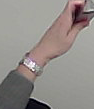
Product: toblerone_black